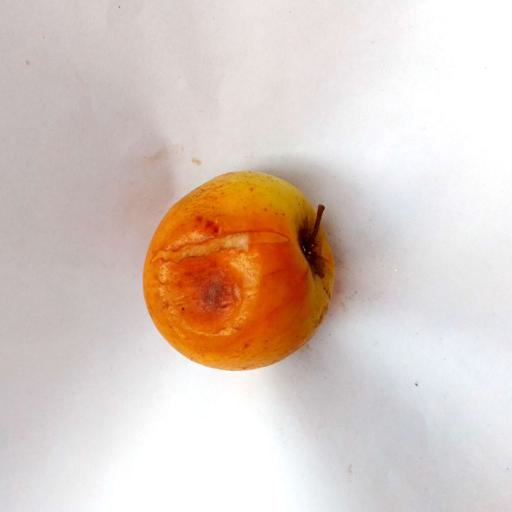
Label: bruised